Morrow Mountain State Park

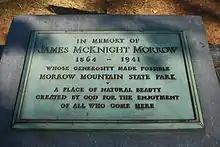
James McKnight Morrow plaque

Early development of park property was a cooperative effort between state and federal governments. Work crews of the Civilian Conservation Corps and the Work Projects Administration constructed many of the facilities from 1937 to 1942. Additional facilities were added with state funds in the 1950s and 1960s.